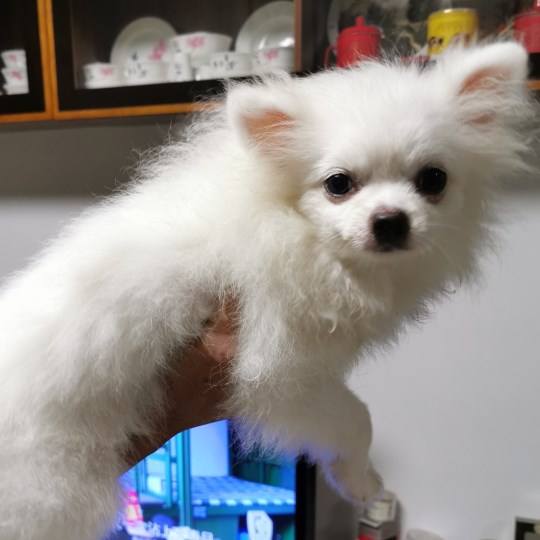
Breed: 1936-n000005-Pomeranian